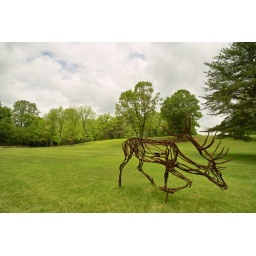
10-20mm EX DC, auto white balance, matrix metering, processed in SPP2.5 with minimal editing of sliders